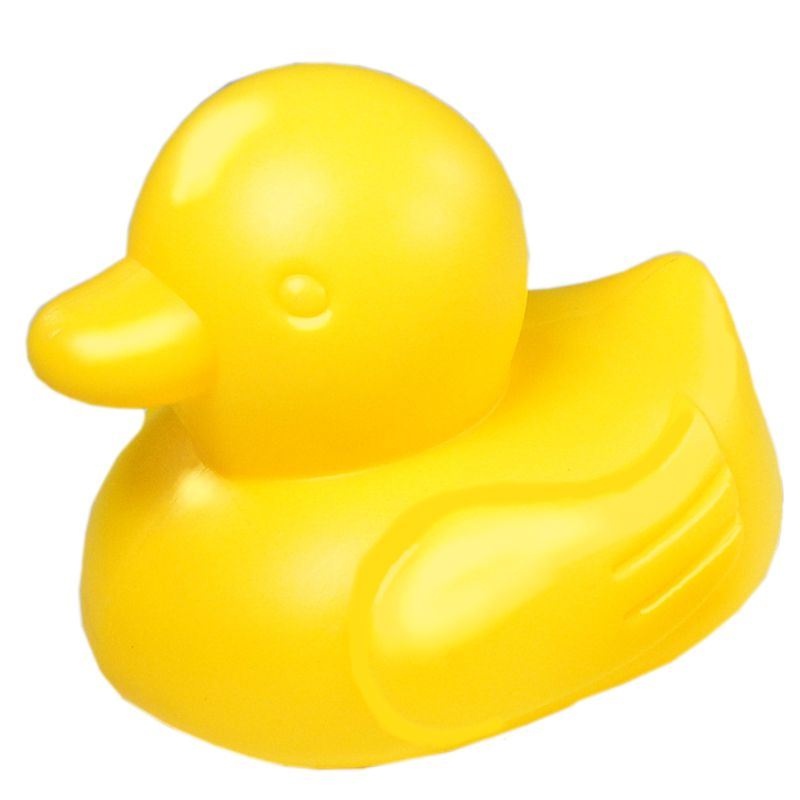
24 Plastic Ducks 11cm - Yellow
24 large yellow plastic ducks. Size: 11cm across the base and approximately 9cm high. Sturdy plastic racing ducks ideal for duck races and hook a duck game at fetes and fairs. Perfect fundraising event supplies. Duck races are a great way of raising funds at any event, and bringing a bit of fun competition to the proceedings. People, and children especially, love sponsoring a duck, and spectators can enjoy watching the race from the sidelines. The initial cost of purchasing plastic or rubber ducks and other supplies can quickly be recouped, with the potential for a good profit and the chance to re-use many of the same supplies at later events.
Brand: PDK Charnwood
Category: Toys & Games > Toys > Bath Toys > Rubber Duckies